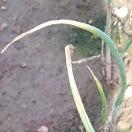
Crop: Onion
Condition: fusarium-d